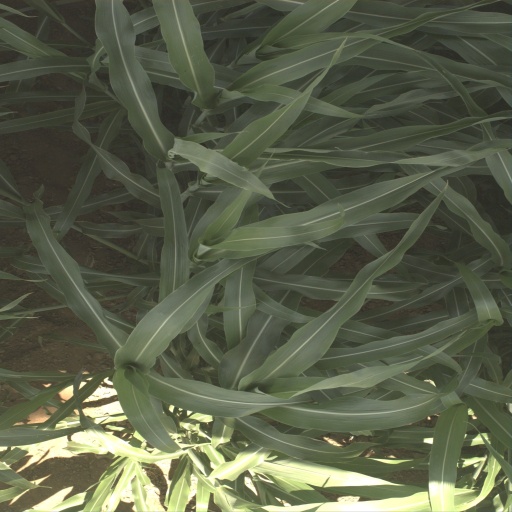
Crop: sorghum